J. A. Baker

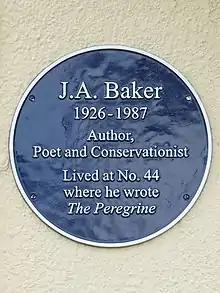
Chelmsford City Council Blue Plaque for J. A. Baker (erected February 2020)

Further recognition of Baker's importance to Chelmsford came with the announcement in November 2023 of an exhibition in Chelmsford Museum on his life and work. This ran from 23 March 2024 to 23 February 2025. More information about the exhibition is in another Chelmsford City Council press release dated 18 March 2024, and a blog by co-curator Sarah Harvey dated 7 October 2024 gives the background to the exhibition.